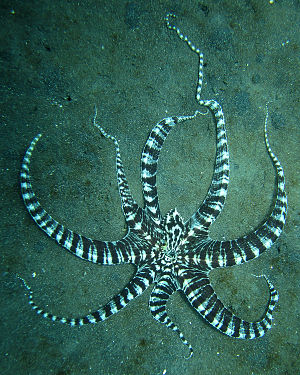
Mimicry
Mimic octopus kan efterligne mindst 15 andre dyrs fysiske form og farvemønster
Mimicry eller Lighedsværn er når et dyr efterligner et andet dyrs eller en anden organismes udseende for at beskytte sig mod fjender. Et eksempel på lighedsværn er de gul- og sortstribede svirrefluer, der ligner bier og gedehamse.